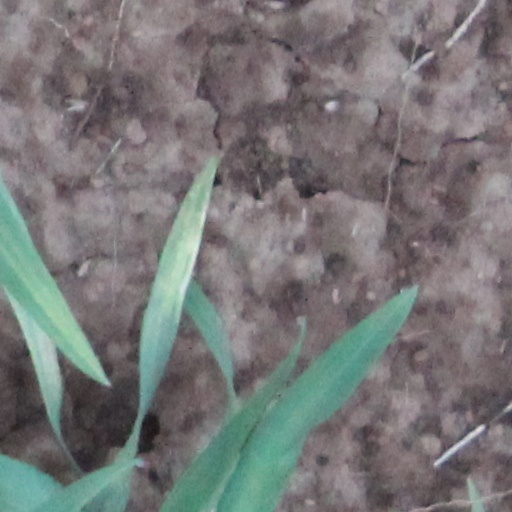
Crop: wheat